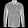
Label: Shirt